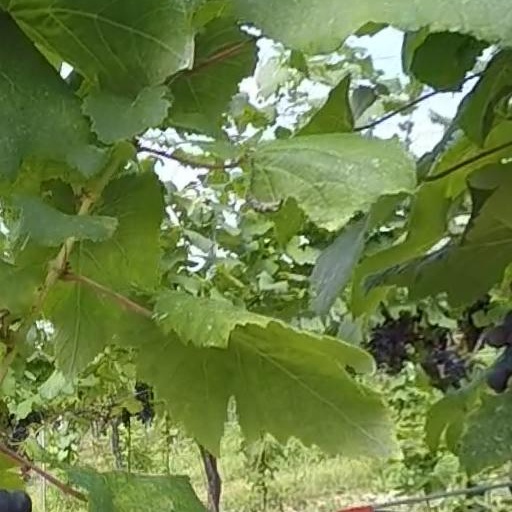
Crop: grape